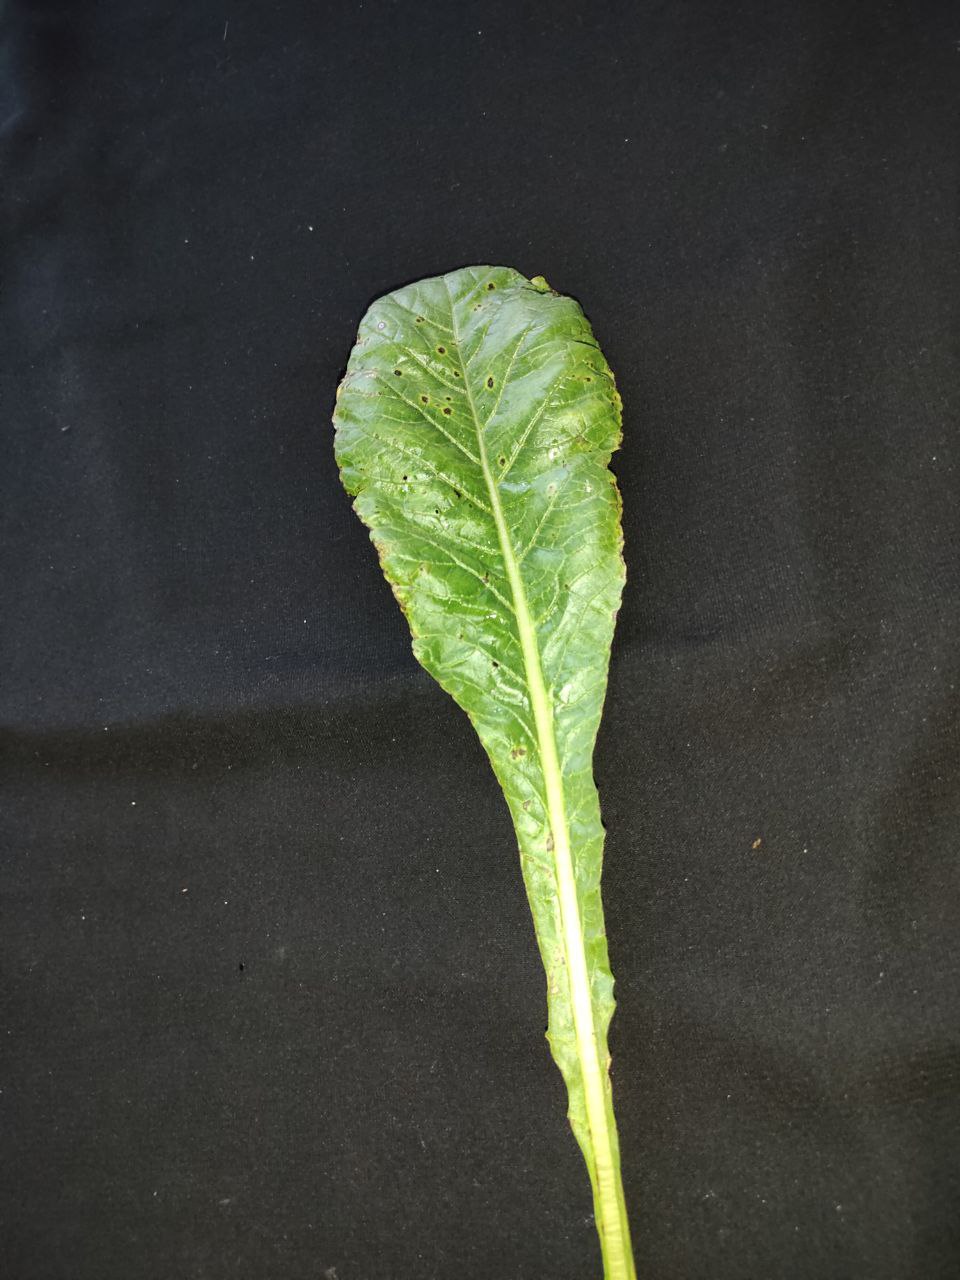
Label: Black leaf spot